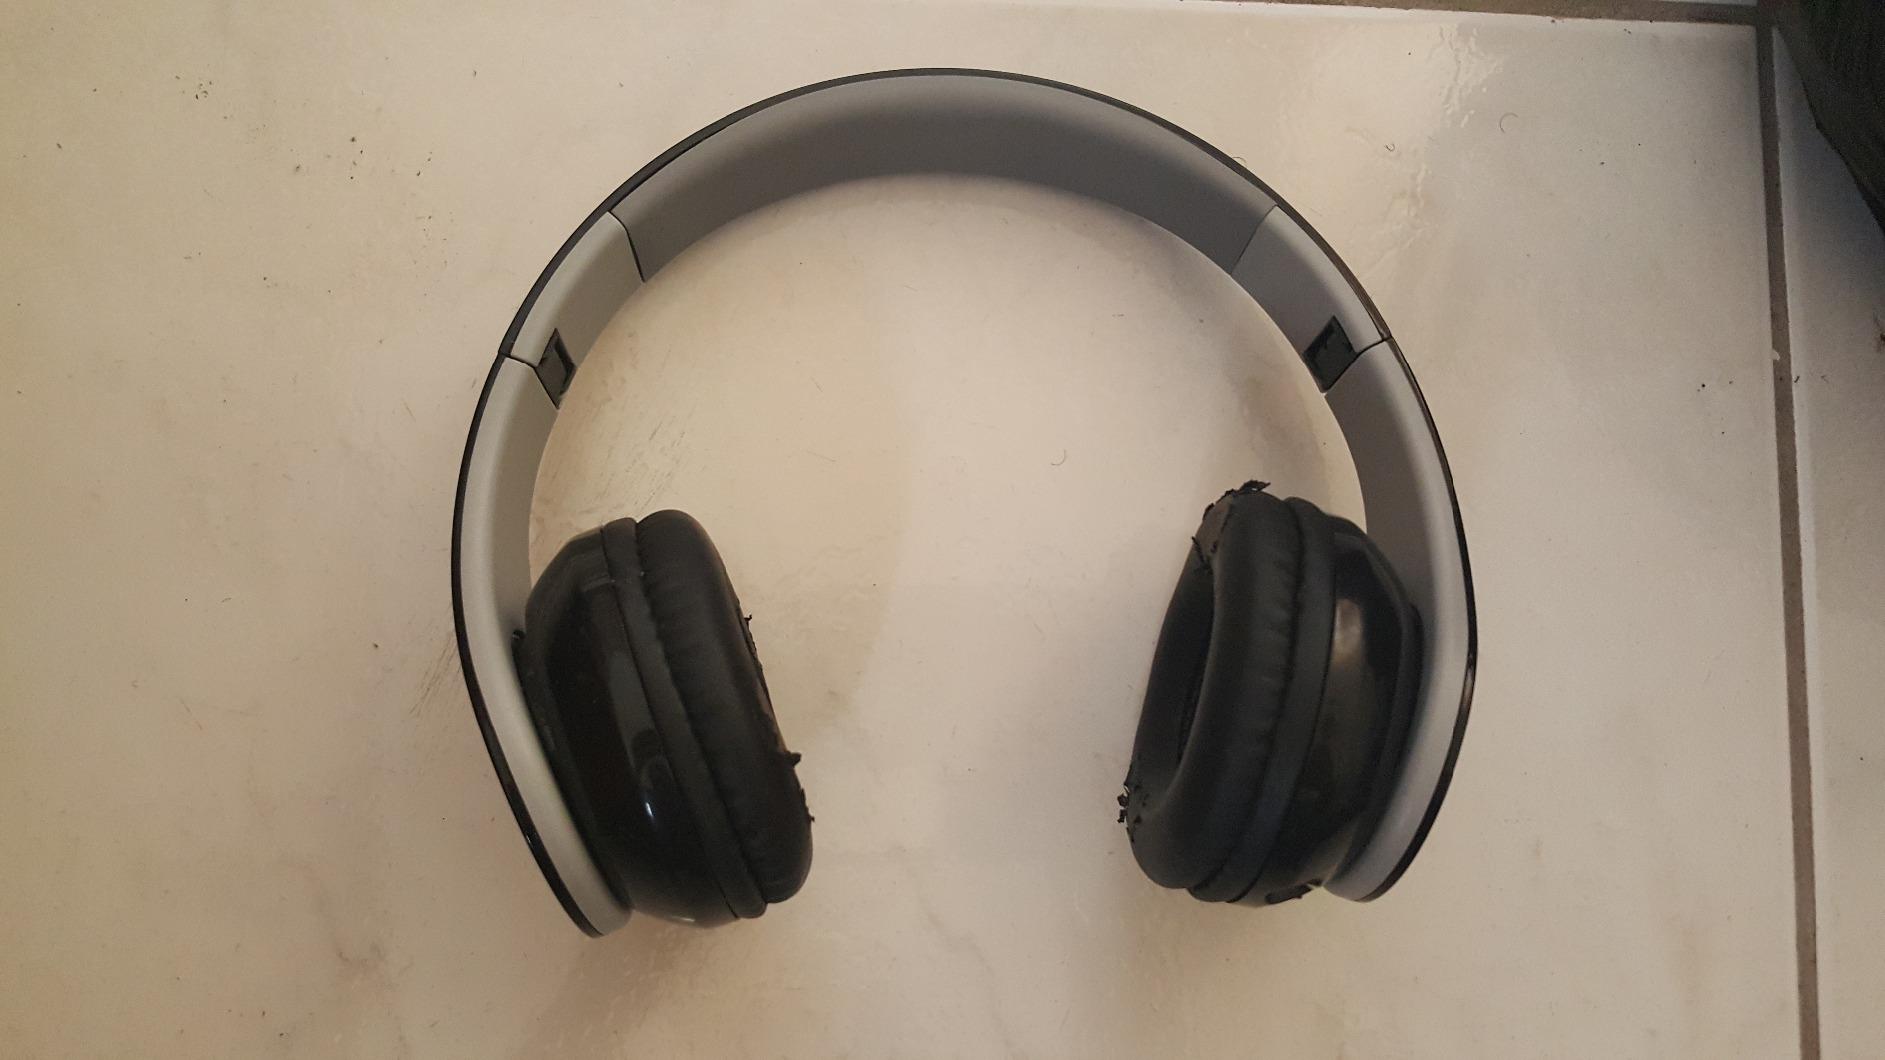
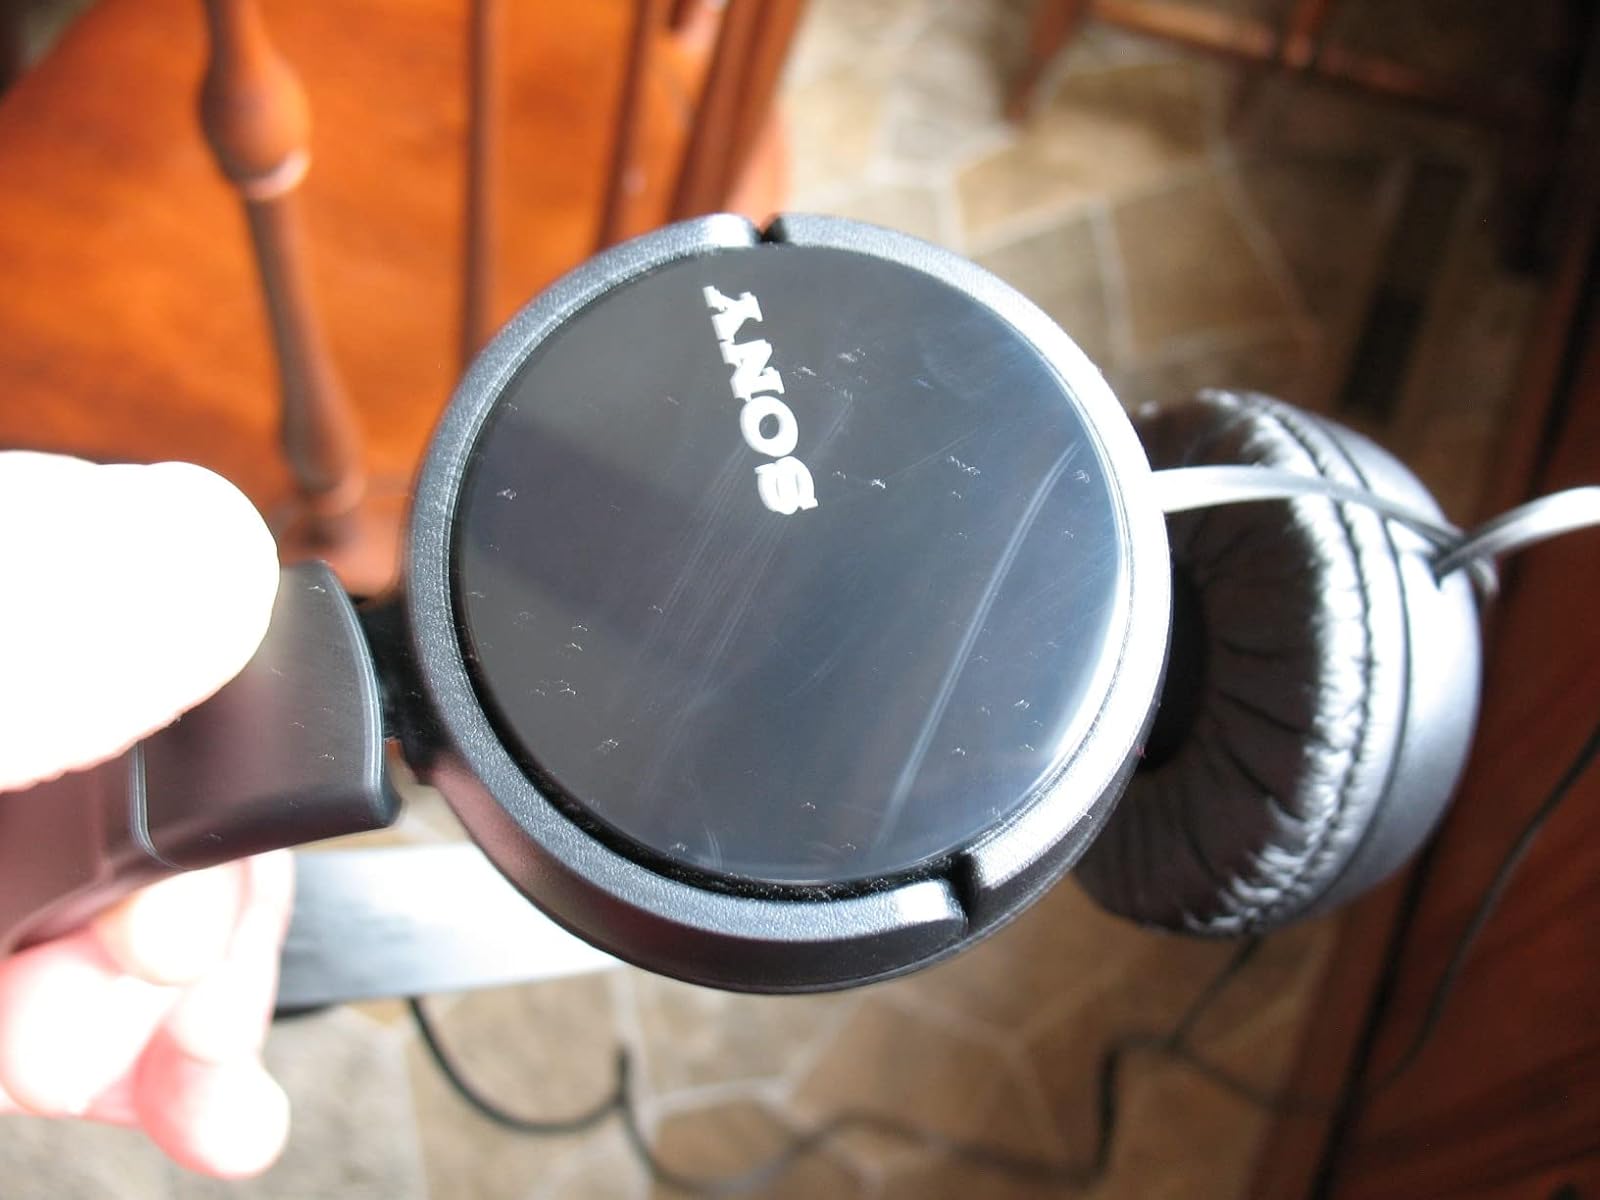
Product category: headphones
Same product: no